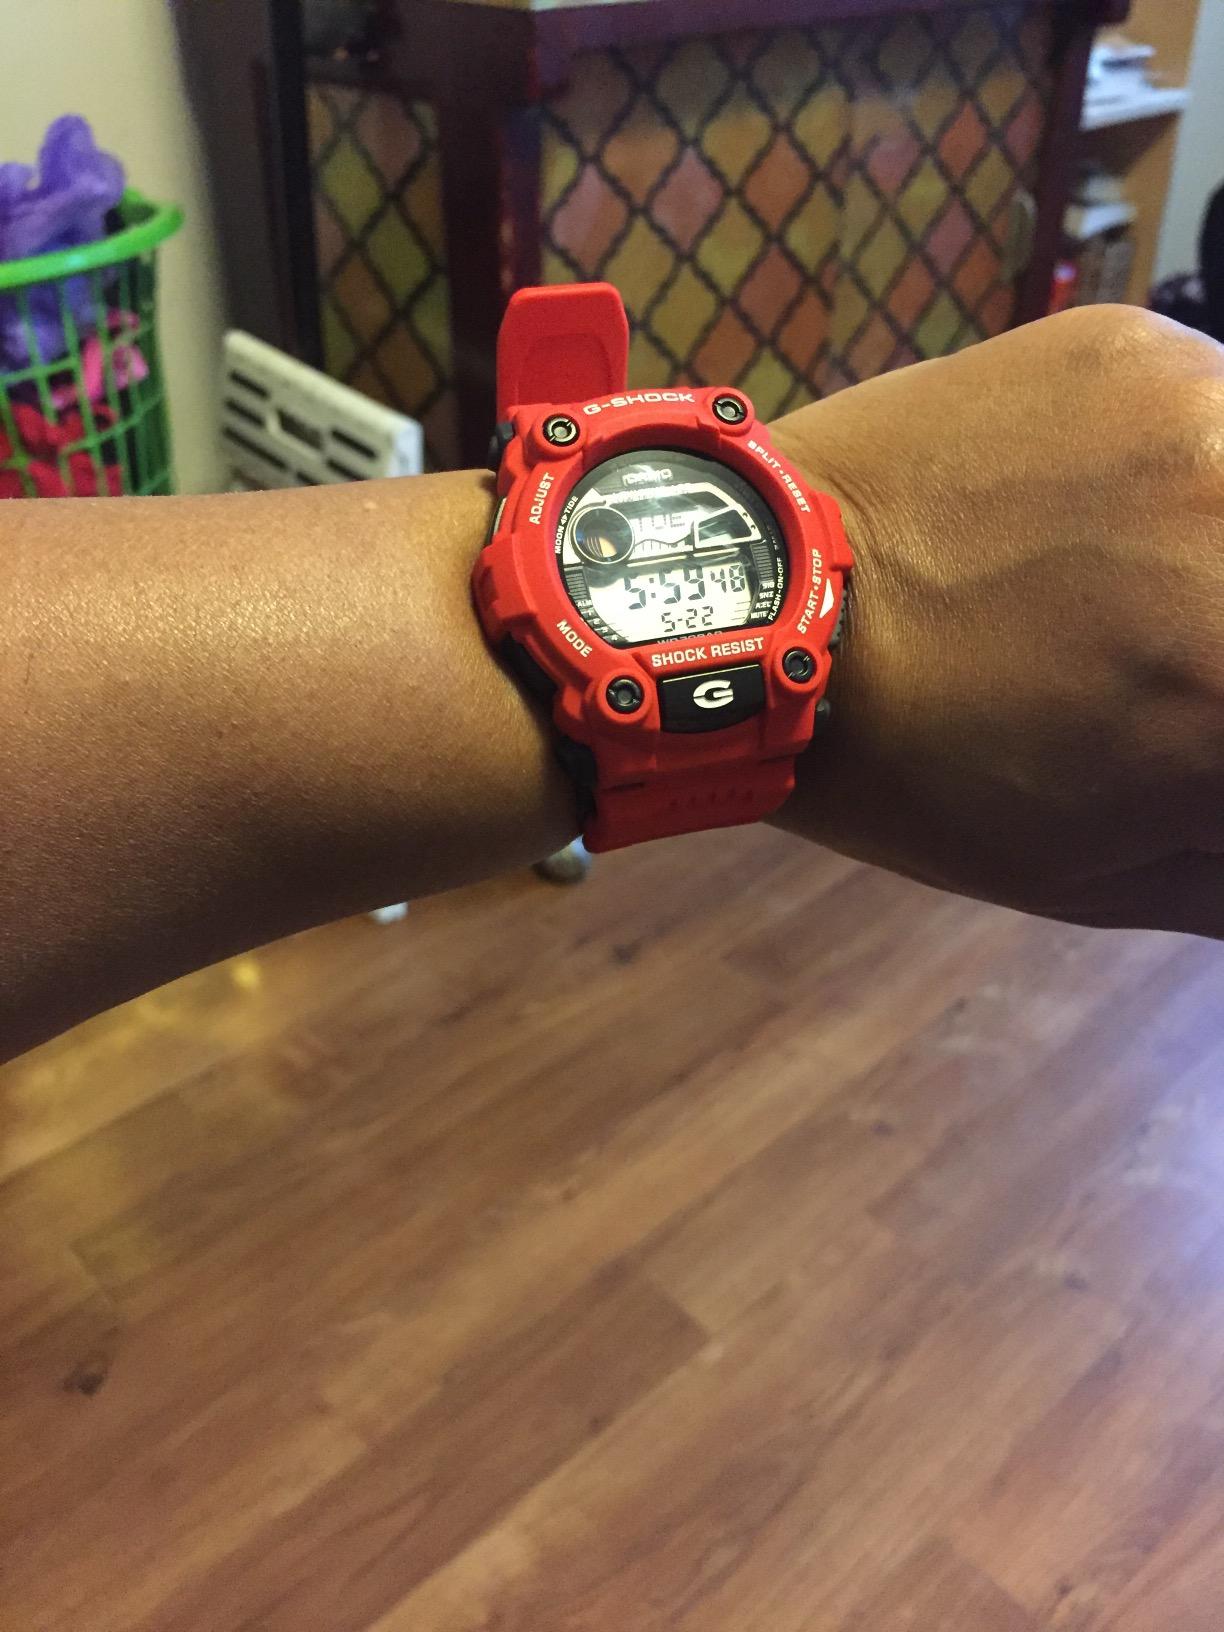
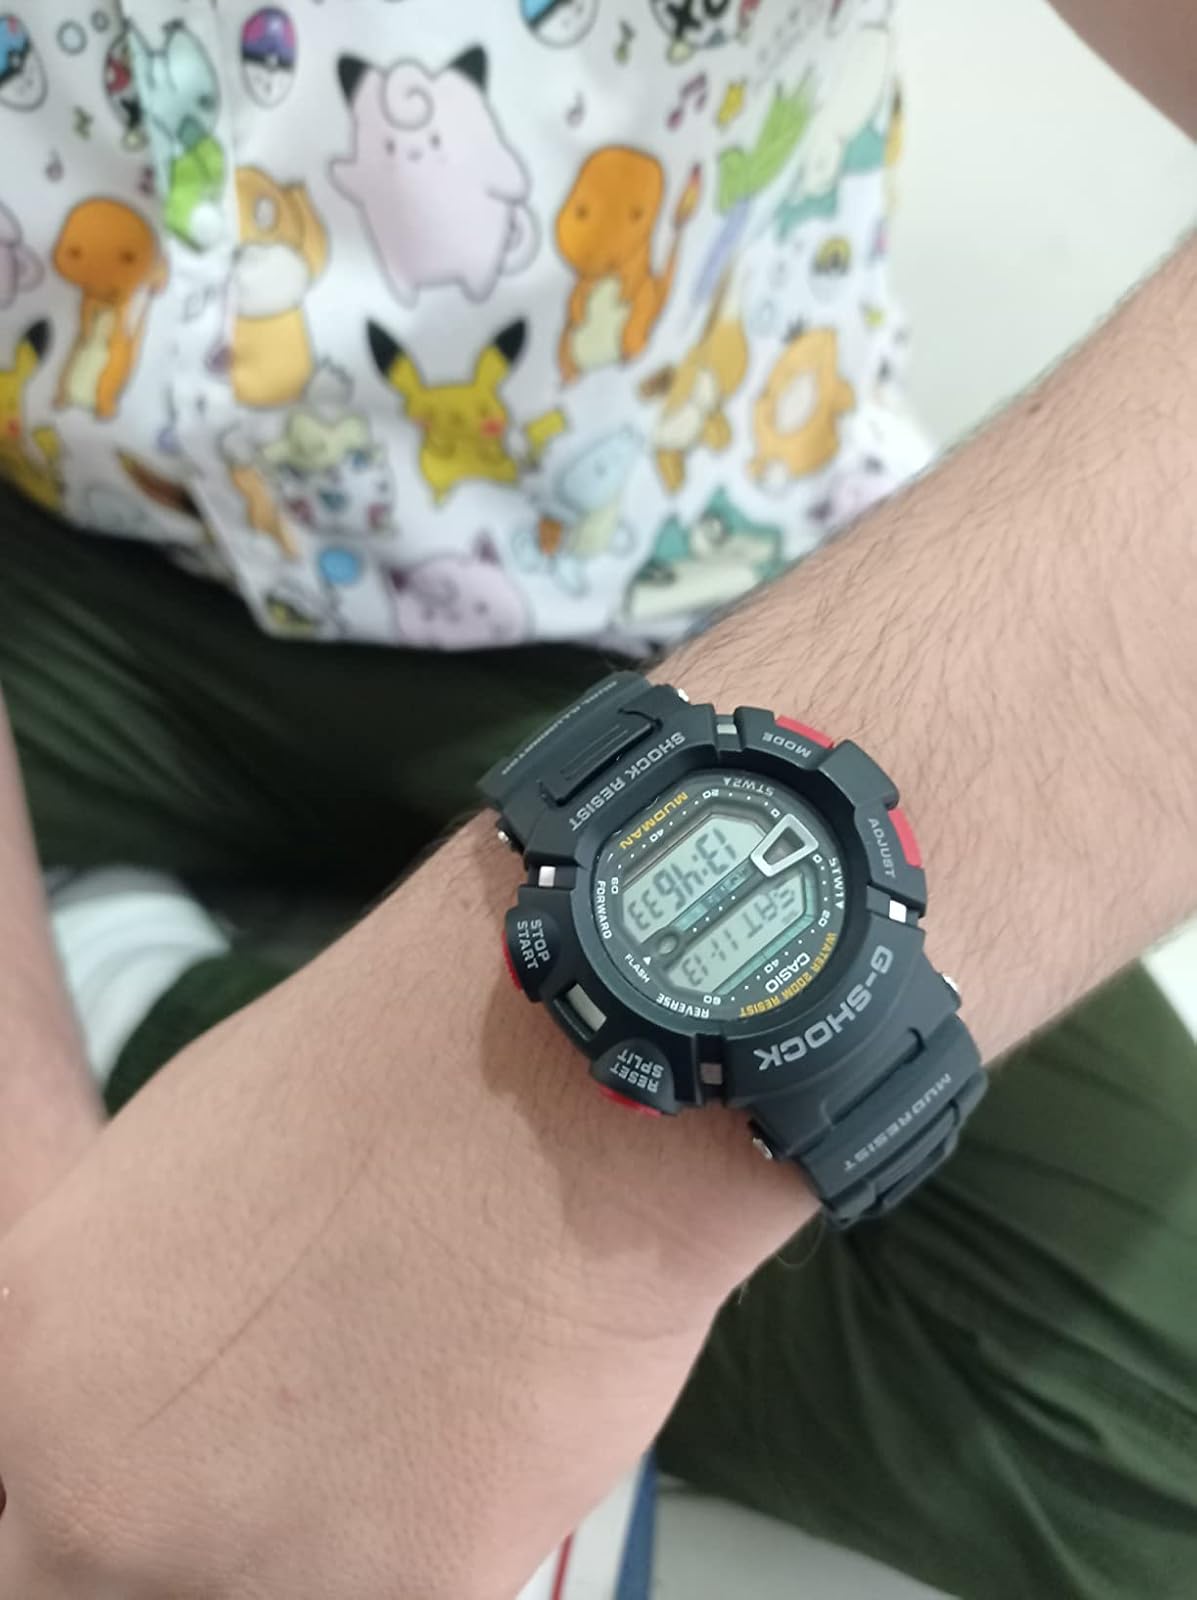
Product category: accessories_watch
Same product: no